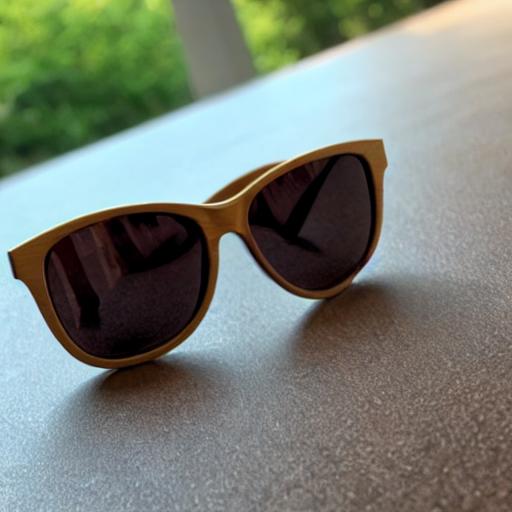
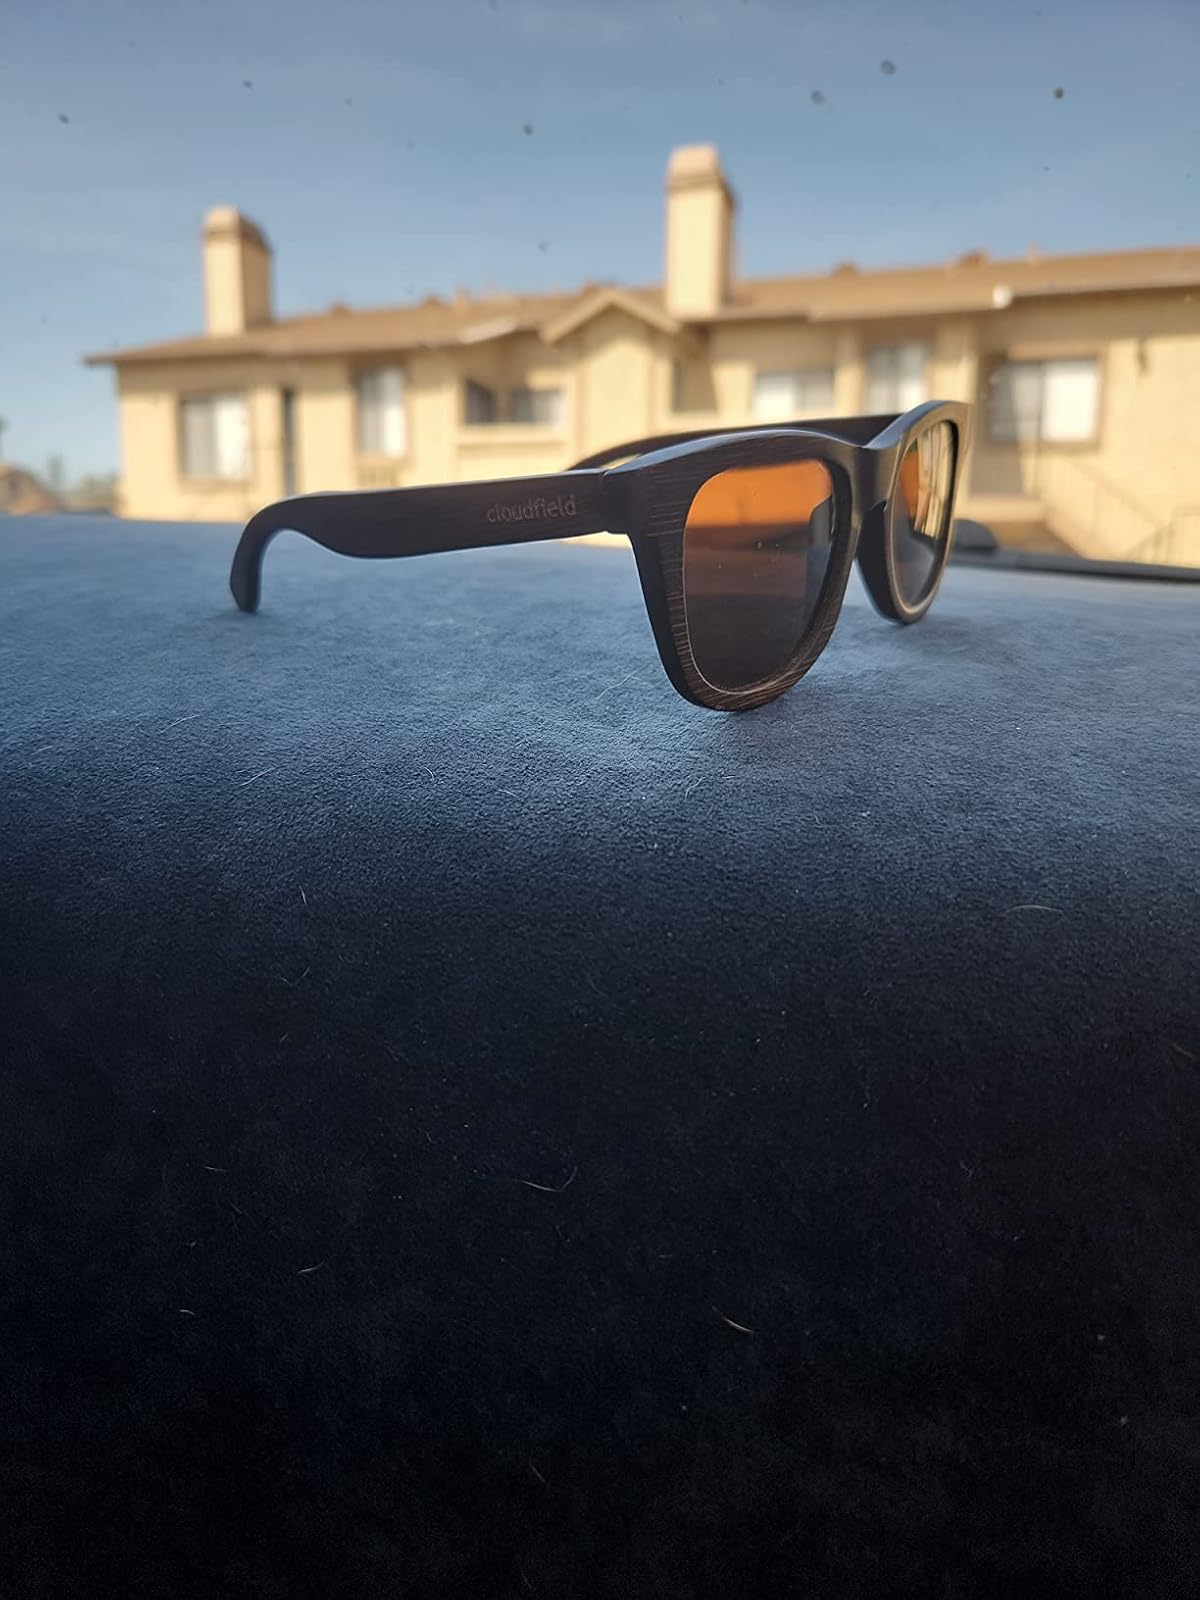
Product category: accessories_sunglasses
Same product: no